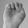
ASL letter: E